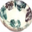
Label: bowl